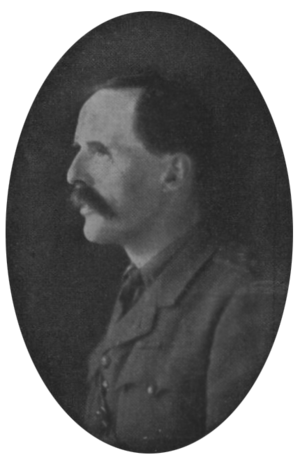
Guy Victor Baring, né le 26 février 1873 et mort le 15 septembre 1916 à Ginchy, est un soldat et homme politique britannique.
Le Royaume-Uni de Grande-Bretagne et d'Irlande déclare la guerre à l'Empire allemand le 4 août 1914 à la suite de l'invasion de la Belgique par l'Allemagne, et participe ainsi durant quatre ans à la Première Guerre mondiale, dans le camp des Alliés et contre les empires centraux. Quelque 750 000 hommes britanniques sont tués à la guerre durant ce conflit.
La circonscription de Winchester est une circonscription parlementaire britannique située dans le Hampshire, et représentée dans la Chambre des Communes du Parlement britannique depuis 2010 par Steve Brine du Parti conservateur.